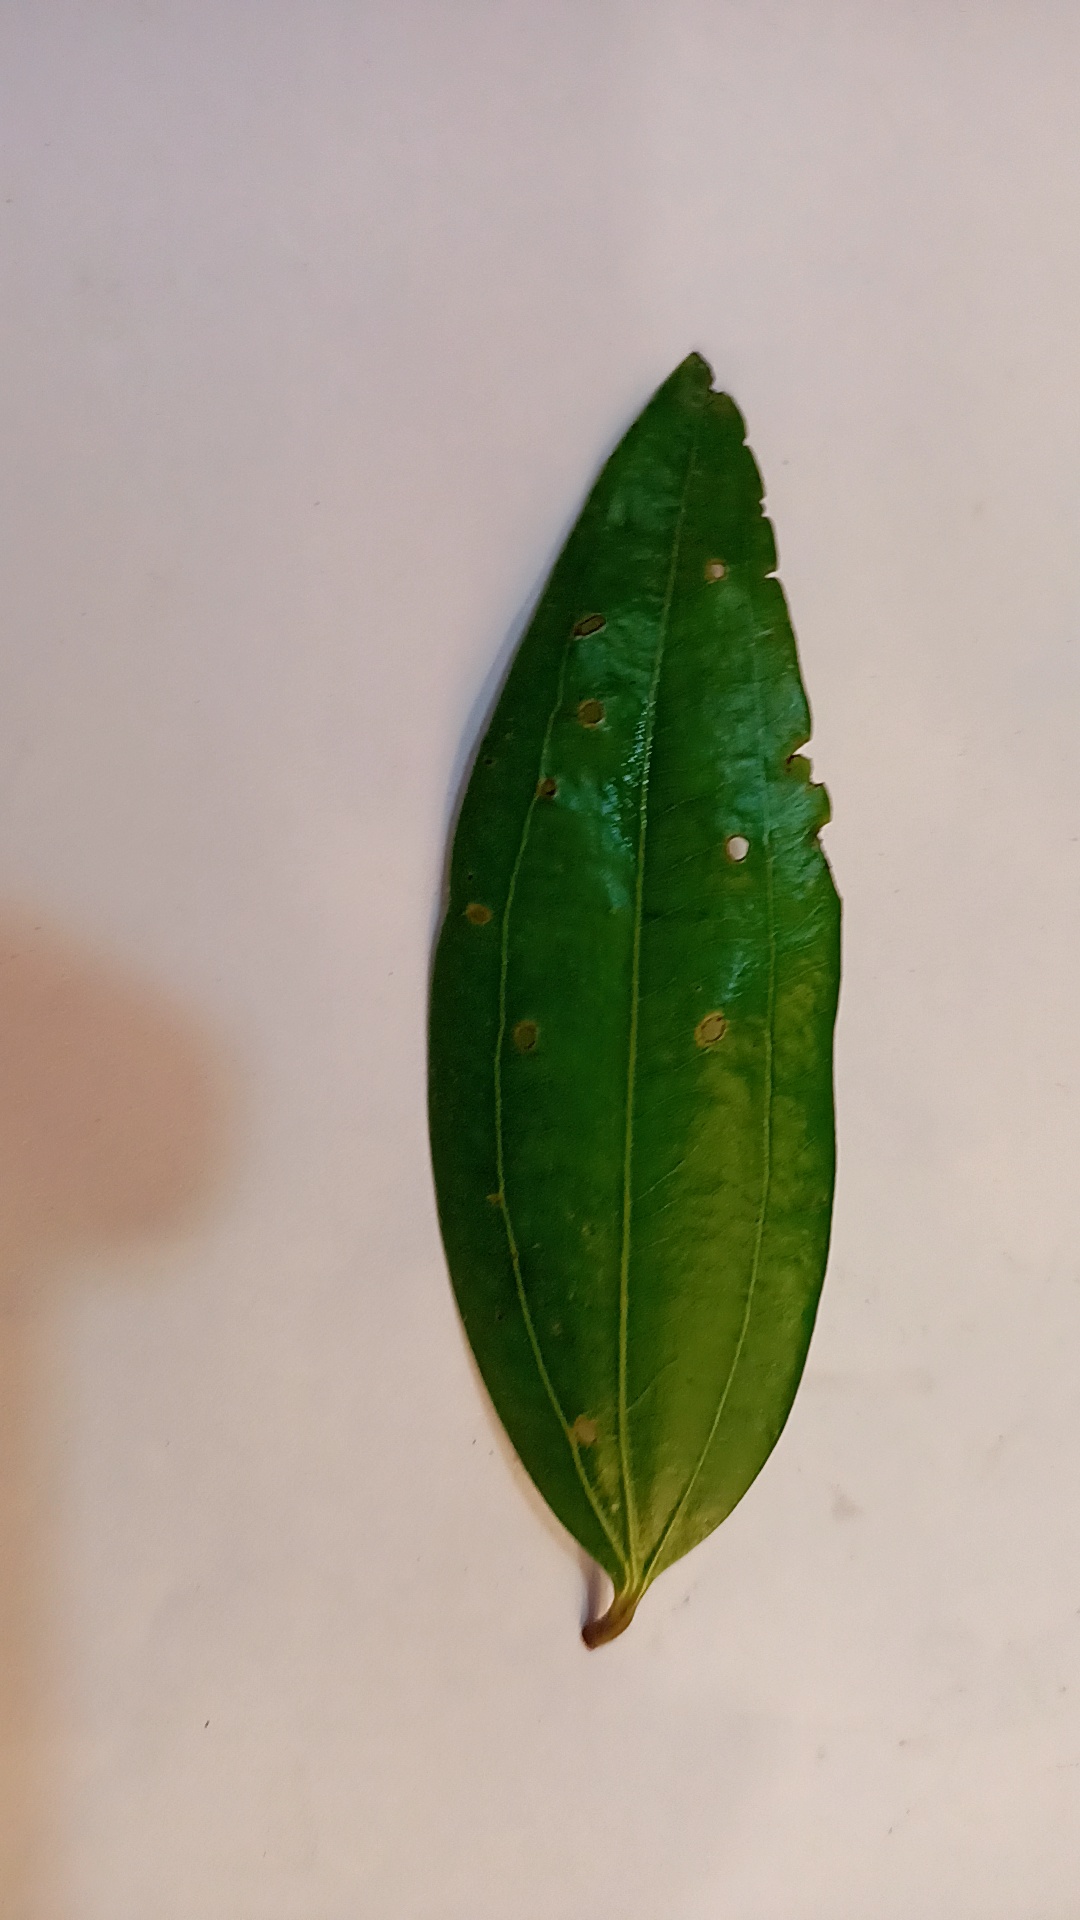
Label: Disease